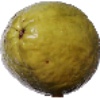
Label: guava